Singapore University of Social Sciences

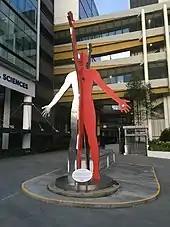
Celebrate The Extraordinary, Sun I-Yu

The minimum education requirement is a GCE 'A' level, or Diplomas from the five local Polytechnic or two local Arts Institutions, or International Baccalaureate (IB) Diploma, or NUS High School Diploma. Applicants with good SAT1 scores may be considered for admission. Certain programmes may require additional admission requirements.